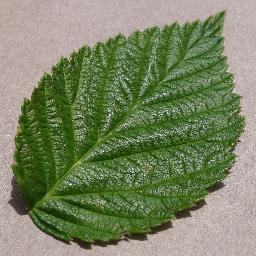
Label: Raspberry___healthy